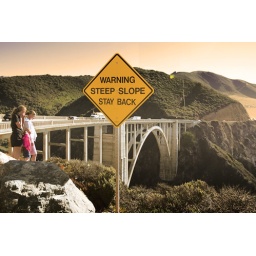
In the background is the bixby bridge. One of the top ten highest single span bridge in the world.